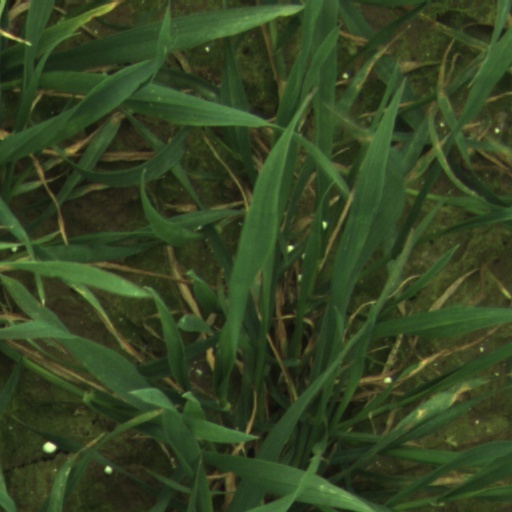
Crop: wheat